Veh-Kavat

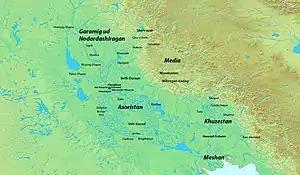
Map of the southwestern part of the Sasanian Empire.

Veh-Kavat (also spelled Veh-Kavadh), known in Islamic sources as Bih-Qubadh, was an administrative district within the Sasanian province of Asuristan and is known to have survived the Arab conquest of the Sasanian Empire and existed as a district until the 9th century AD at the least.